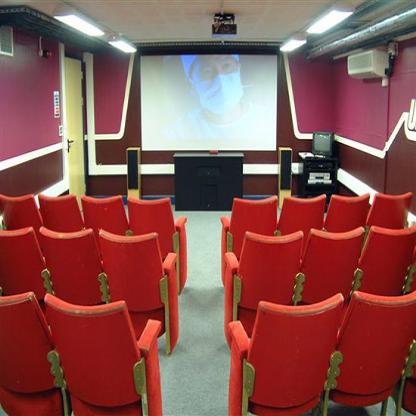
Scene: Indoor